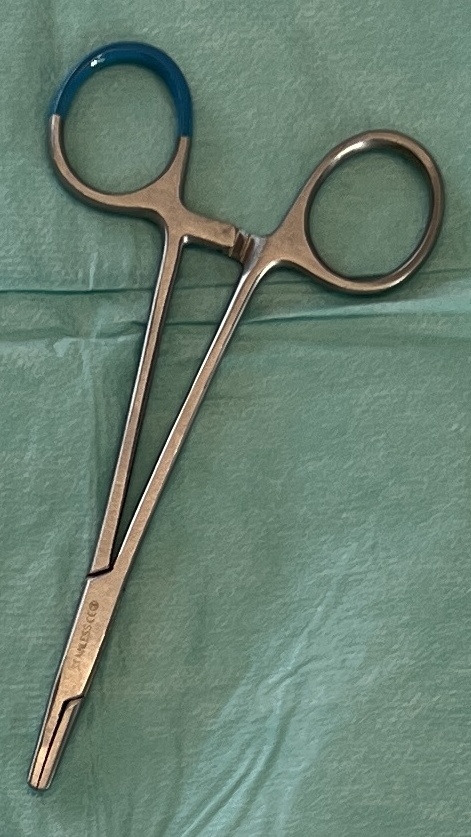
Hinged instrument state: closed